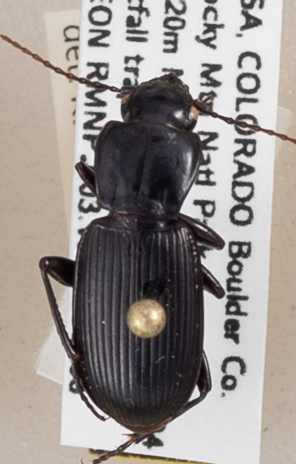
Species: Pterostichus protractus
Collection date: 2019-08-06
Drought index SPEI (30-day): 0.016
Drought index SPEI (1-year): -0.188
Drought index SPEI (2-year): -0.696